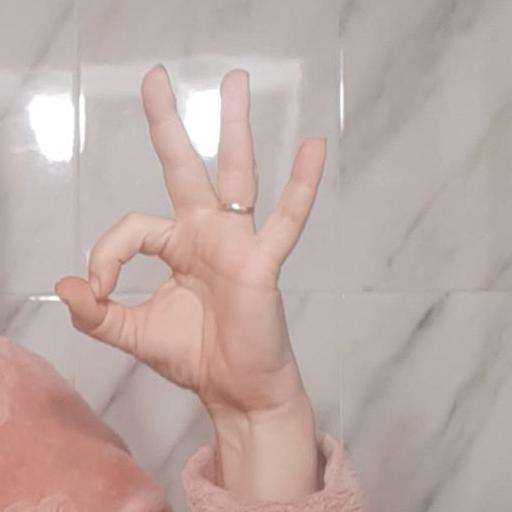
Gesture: ok